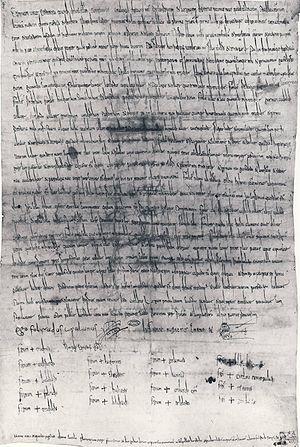
Testament de l'abbé Fulrad confirmant la donation qu'il a faite à l'abbaye de Saint Denis, signé en 777 à Herstal, résidence de Pépin le Bref et Charlemagne
Fulrad ou Fulrade, né en 710 et mort le 16 juillet 784, était le 14ᵉ abbé de Saint-Denis. Il était également conseiller et chapelain des rois carolingiens, puis archiprêtre des royaumes d'Austrasie, de Neustrie et de Bourgogne. Fulrad fut le principal artisan de la fortune immobilière de Saint-Denis. Il obtint d’importants privilèges fiscaux et l’immunité, ce qui devait assurer un développement rapide de l’abbaye. Il fit restituer les biens sécularisés de Charles Martel. Il rattacha enfin au patrimoine de l’abbaye de Saint-Denis ses immenses propriétés en Alsace, Lorraine et en Alémanie, domaines qu’il avait reçus de Pépin le Bref, Carloman et Charlemagne en échange de ses services « d’ordre diplomatique » ainsi que de sa famille ou qu'il avait achetés. Il a été mêlé aux plus grandes affaires du royaume des Francs, dont la soumission du royaume des Lombards et l'avènement de l'empire de Charlemagne.